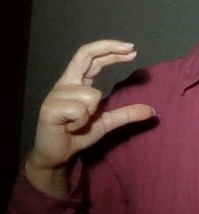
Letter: thal